Rassau

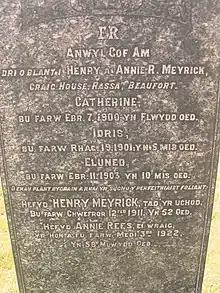
Gravestone dating from the first half of the 20th century and inscribed in Welsh

According to the 1991 census, only 107 residents, or 2.7% of the population aged three and over, could speak Welsh. However, in the 2001 census, 281 residents, or 8.8% of the population aged three and over, were recorded as able to speak Welsh. It is likely that Welsh was still the everyday language of a number of residents throughout the early 1900s because in 1909, Theophilus Jones described the neighbouring village of Beaufort as bilingual, the language preference being English. This is supported by the Reverend Peter Williams' monograph, 'The Story of Carmel', published in 1965. He reports that between 1904 and 1906, the change was made to conduct the evening Sunday service in English, whereas previously both the morning and evening services had been in Welsh.